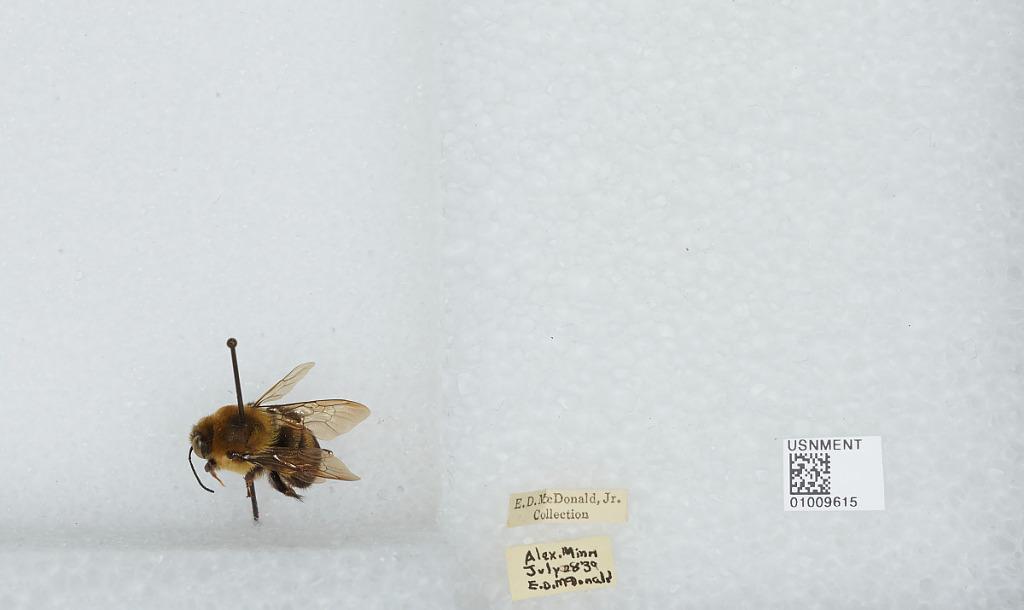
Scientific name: Bombus (Separatobombus) griseocollis (De Geer)
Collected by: E. McDonald
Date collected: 1939-7-28
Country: United States
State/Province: Minnesota
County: Douglas
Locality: Alexandria
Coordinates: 45.8853, -95.3772